Kimmy Robertson

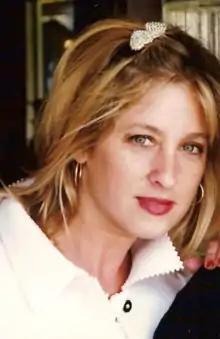
Robertson at the "Twin Peaks" fan festival, 1996

Robertson's high-pitched voice has led to roles in animated series such as "", "The Critic", "The Tick" and "The Simpsons". Her voice also featured in "Beauty and the Beast" in 1991. From 1993 to 1995, Robertson voiced Penny on "2 Stupid Dogs"' Secret Squirrel segments. Robertson performed a short spoken-word segment on Roger McGuinn's 1990 album "Back from Rio". In 2011, she started playing Penny Wise on the long-running radio series "Adventures in Odyssey". Currently, since 2019, she voices the main role of Ollie in the animated series "Ollie & Scoops".